Sharon Ann Lane

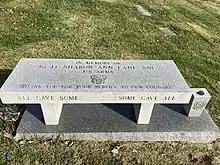
Grave site of Sharon Ann Lane located in Sunset Hills Burial Park in Canton Ohio.

Lane's tour in South Vietnam began on April 24, 1969. On April 29, she reported for duty at the Army's 312th Evacuation Hospital in Chu Lai where she was assigned as a general duty staff nurse to the Intensive Care and Vietnamese wards. On June 8, Chu Lai was hit by an enemy rocket attack and Lieutenant Lane was killed by a 122mm rocket that struck between two quonset huts of Vietnamese civilians, soldiers, and POWs, that formed the Vietnamese ward (Ward 4) where Lane last served. A Vietnamese child was also killed. The 312th Evacuation Hospital received an Army Meritorious Unit Commendation for the period October 1, 1968, to May 31, 1969.